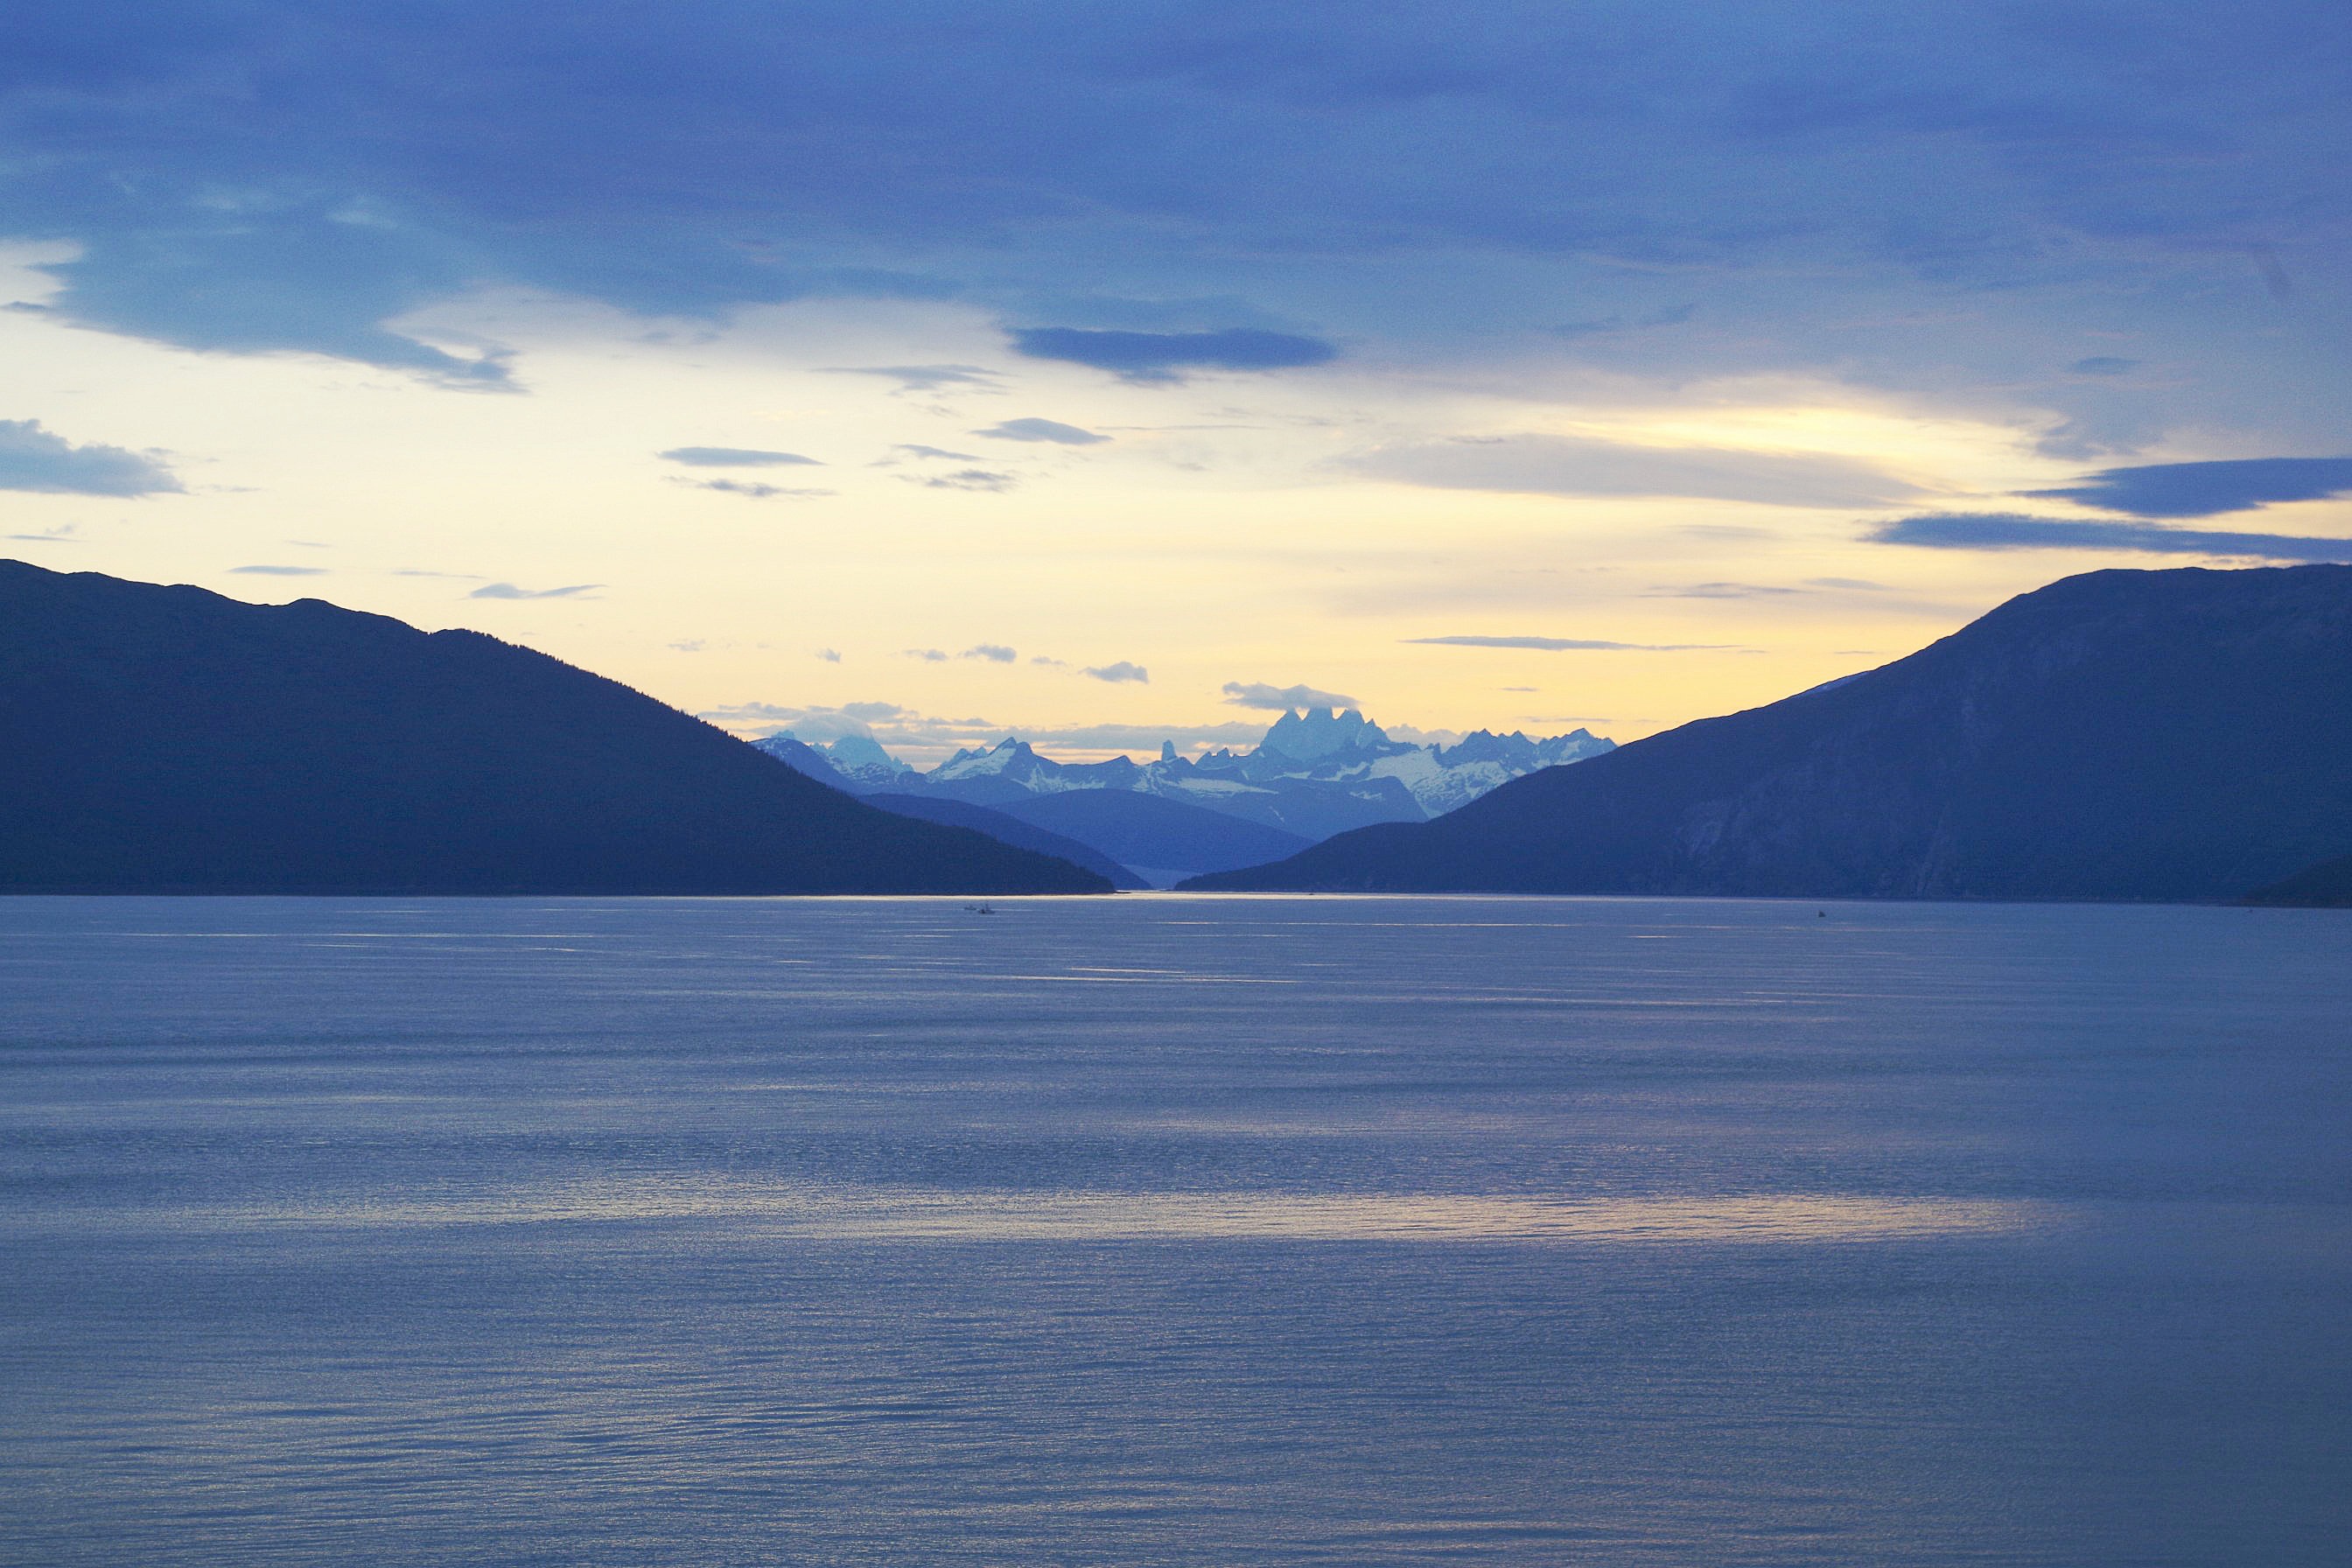
sea, ocean, horizon, mountain, cloud, sky, sunrise, sunset, morning, lake, dawn, mountain range, travel, dusk, ice, reflection, glacier, bay, fjord, reservoir, arctic, mountains, plateau, fell, alaska, loch, landform, arctic ocean, geographical feature, atmospheric phenomenon, mountainous landforms, glacial landform